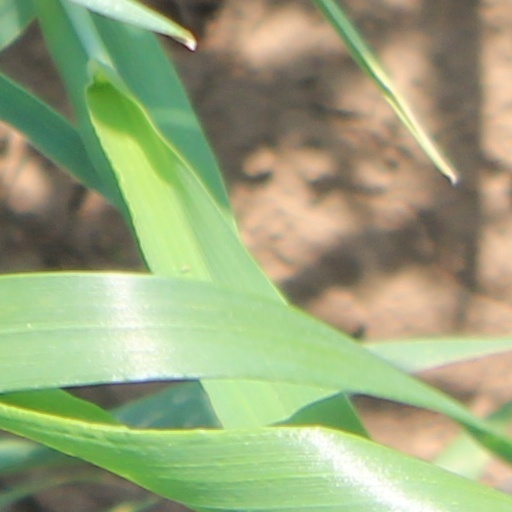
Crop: wheat